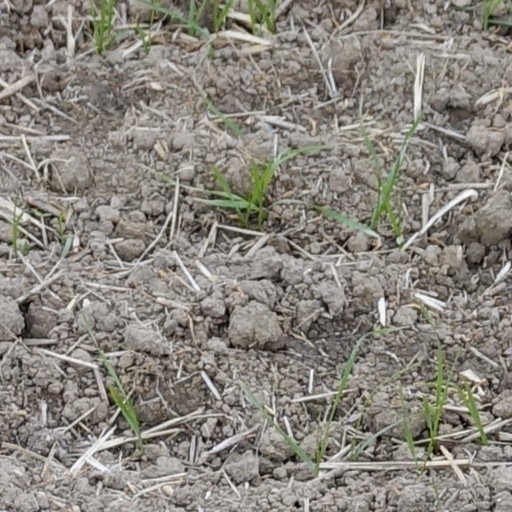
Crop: wheat